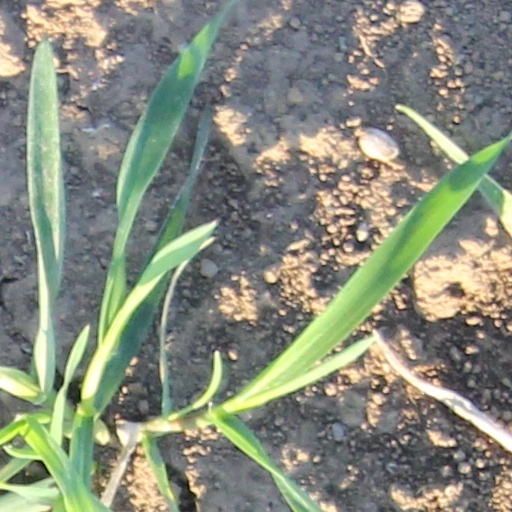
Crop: wheat